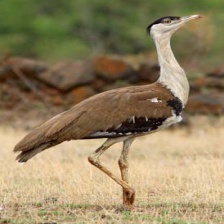
Species: INDIAN BUSTARD
Scientific name: ARDEOTIS NIGRICEPS